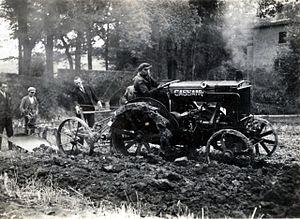
Le CASSANI 40 HP est le premier tracteur agricole au monde équipé d'un moteur diesel. Ce tracteur révolutionnaire était l'œuvre des frères Cassani et fabriqué dans leur atelier artisanal qui deviendra, en 1942, la société italienne SAME. Ce tracteur, présenté en 1927, a été fabriqué jusqu'en 1931 sans grande modification.